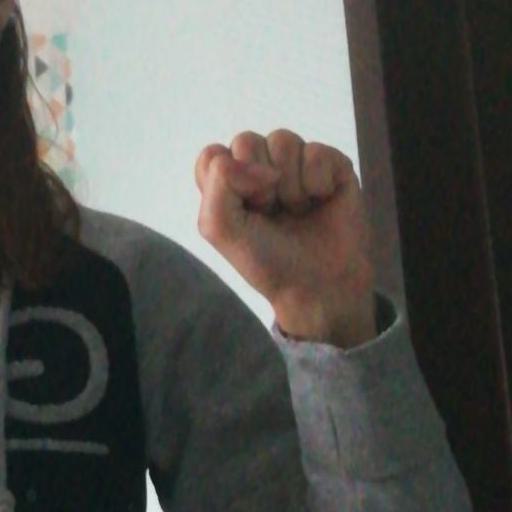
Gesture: fist